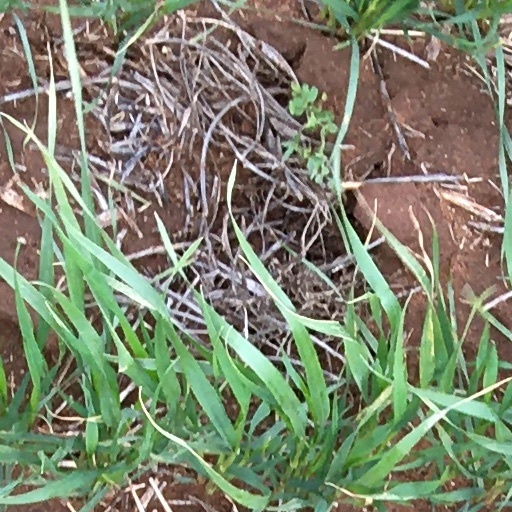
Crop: wheat